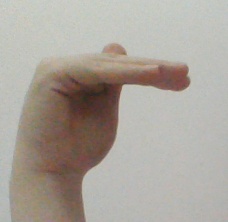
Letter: khaa